Hai Sing Catholic School

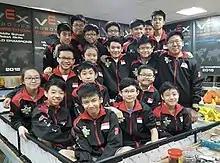
The Robotics Team after the VEX Robotics Competition 2016.

Hai Sing Catholic School offers a variety of extra-curricular activities, labelled as co-curricular activities (CCAs) by the Ministry of Education (Singapore), available to all of its students.